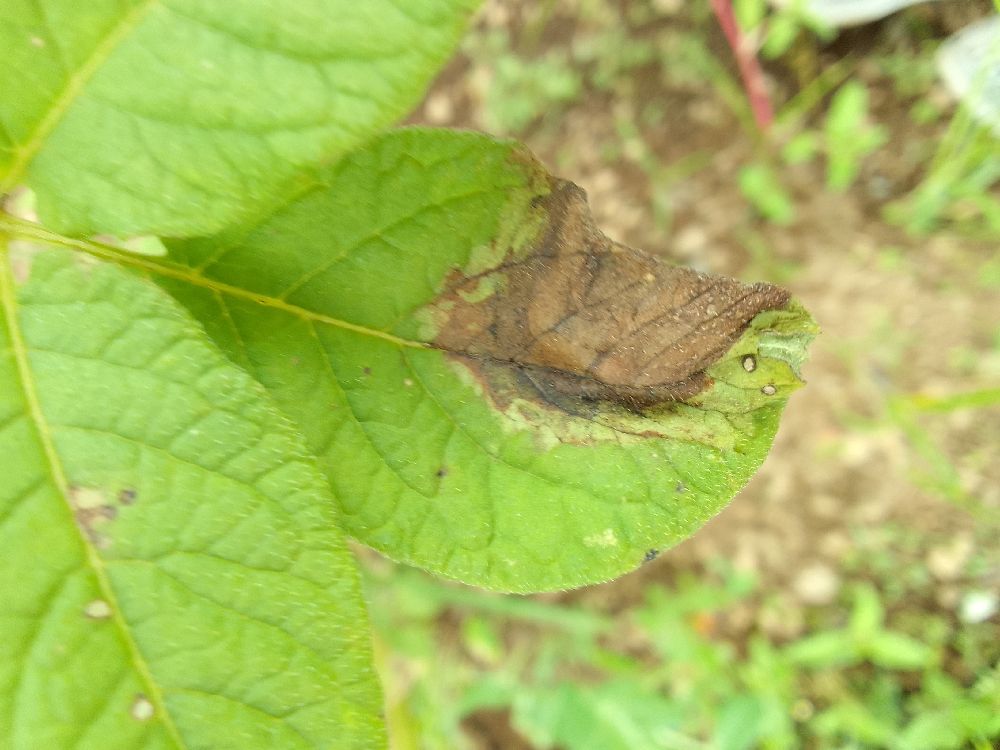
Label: Late blight